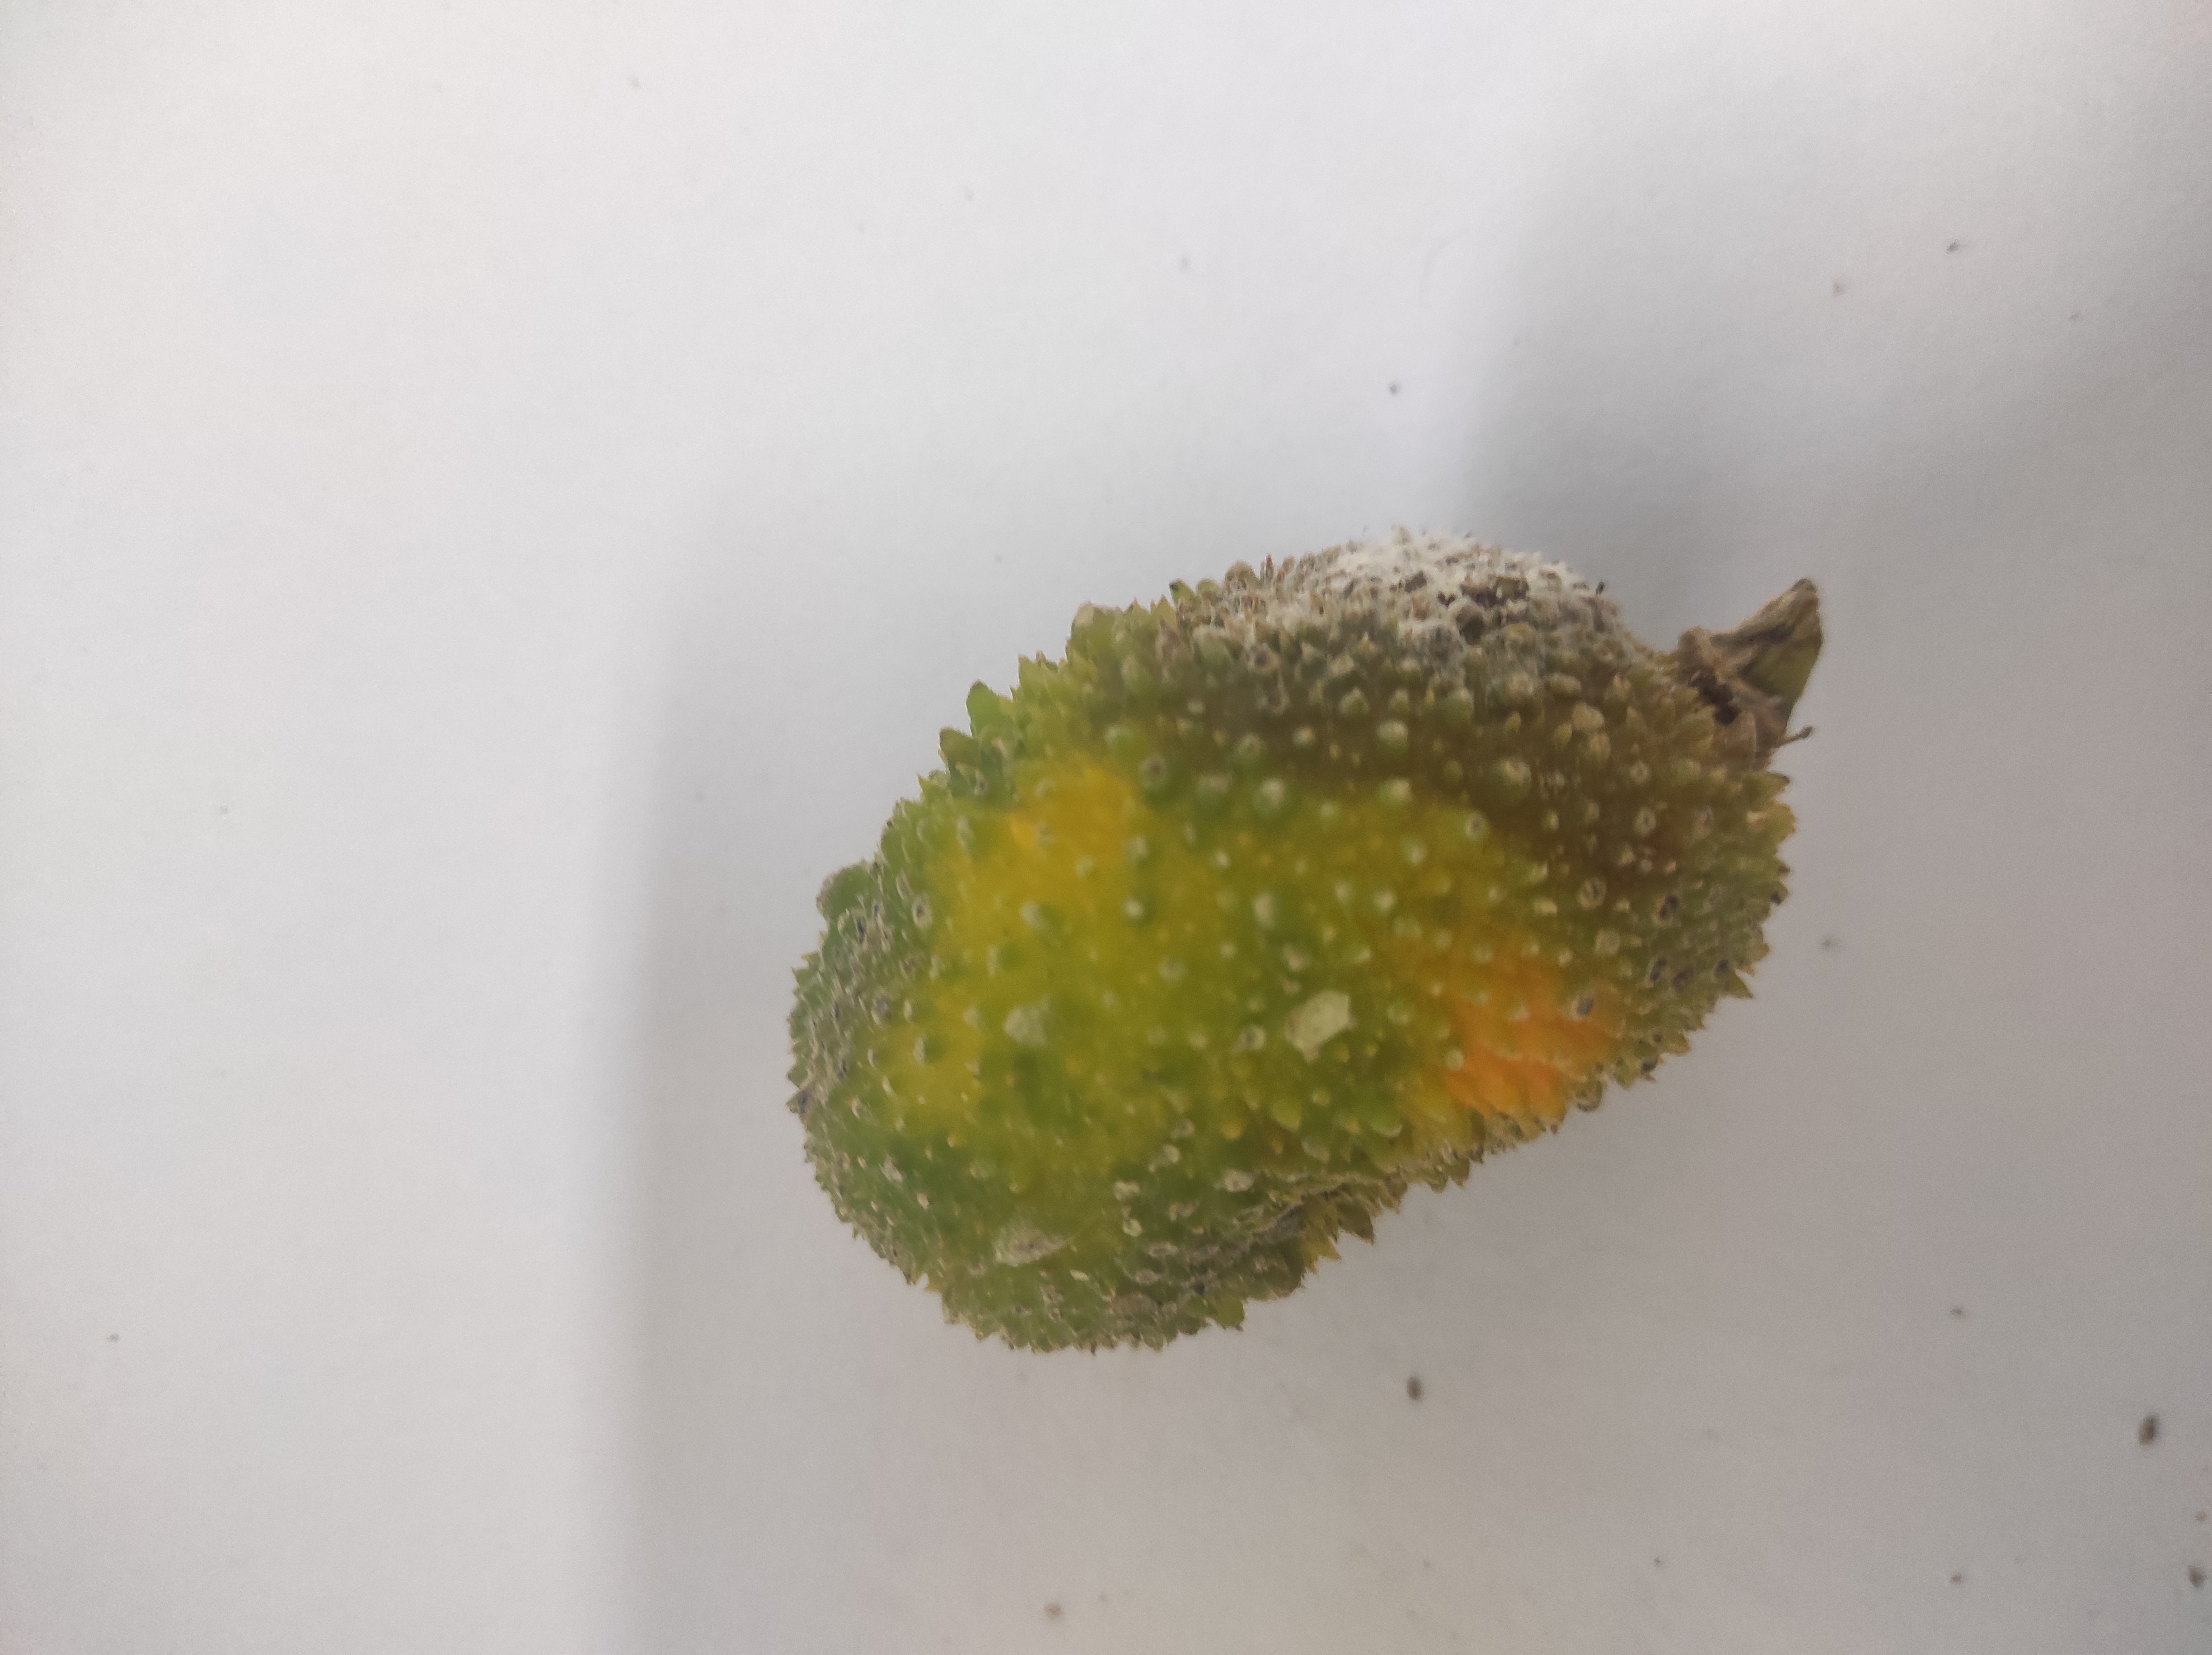
Crop: Spiny Gourd
Condition: Damaged